East Central Tigers

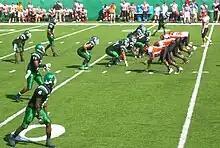
Division II game between East Central and NSU.

In 1993, the Tigers won the NAIA national football championship against Glenville State 49-35 at ECU's Norris Field. In 2011 the Tigers won the inaugural GAC regular season championship and the Conference tournament championship.